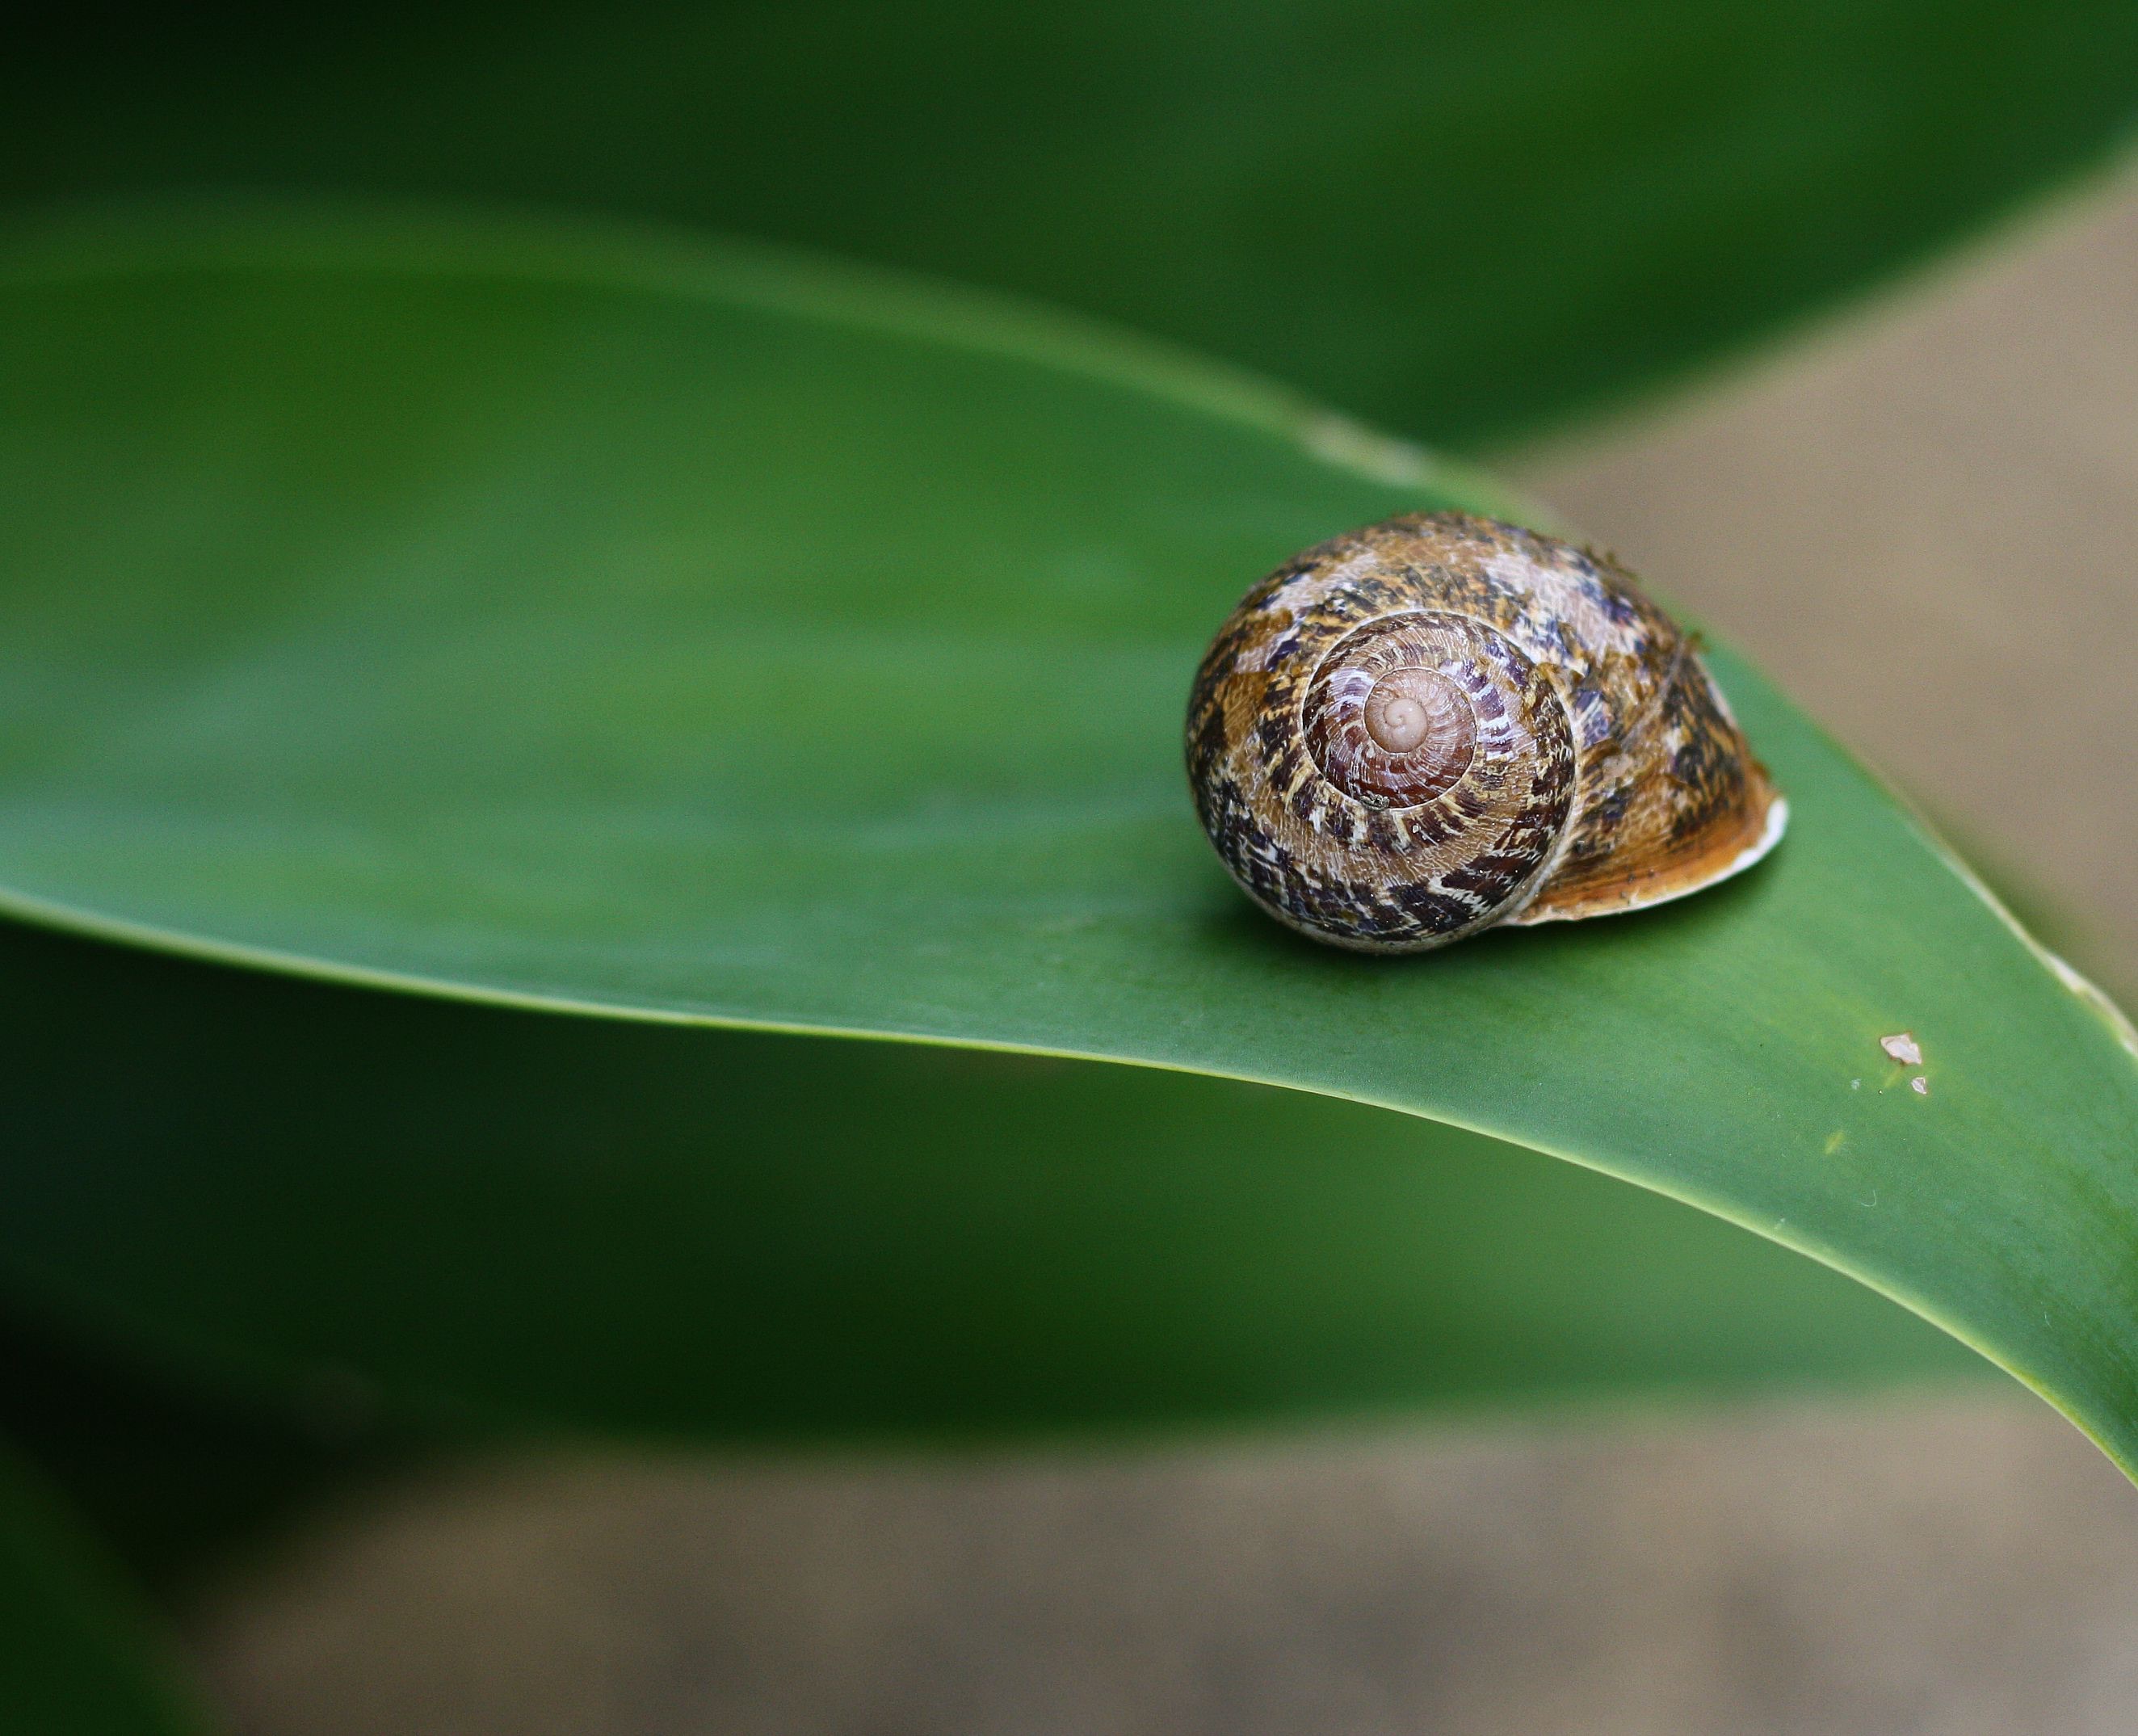
nature, photography, leaf, flower, green, botany, flora, fauna, invertebrate, close up, snail, macro photography, plant stem, snails and slugs